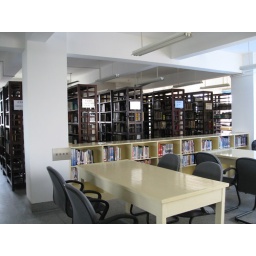
Small library in the IES building